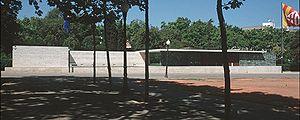
Le Pavillon de Barcelone ou Pavillon allemand est un édifice de la ville de Barcelone. Il est la copie à l'identique du pavillon allemand de l’exposition internationale de 1929, construit par Mies van der Rohe.